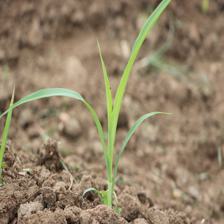
Label: Sorghum